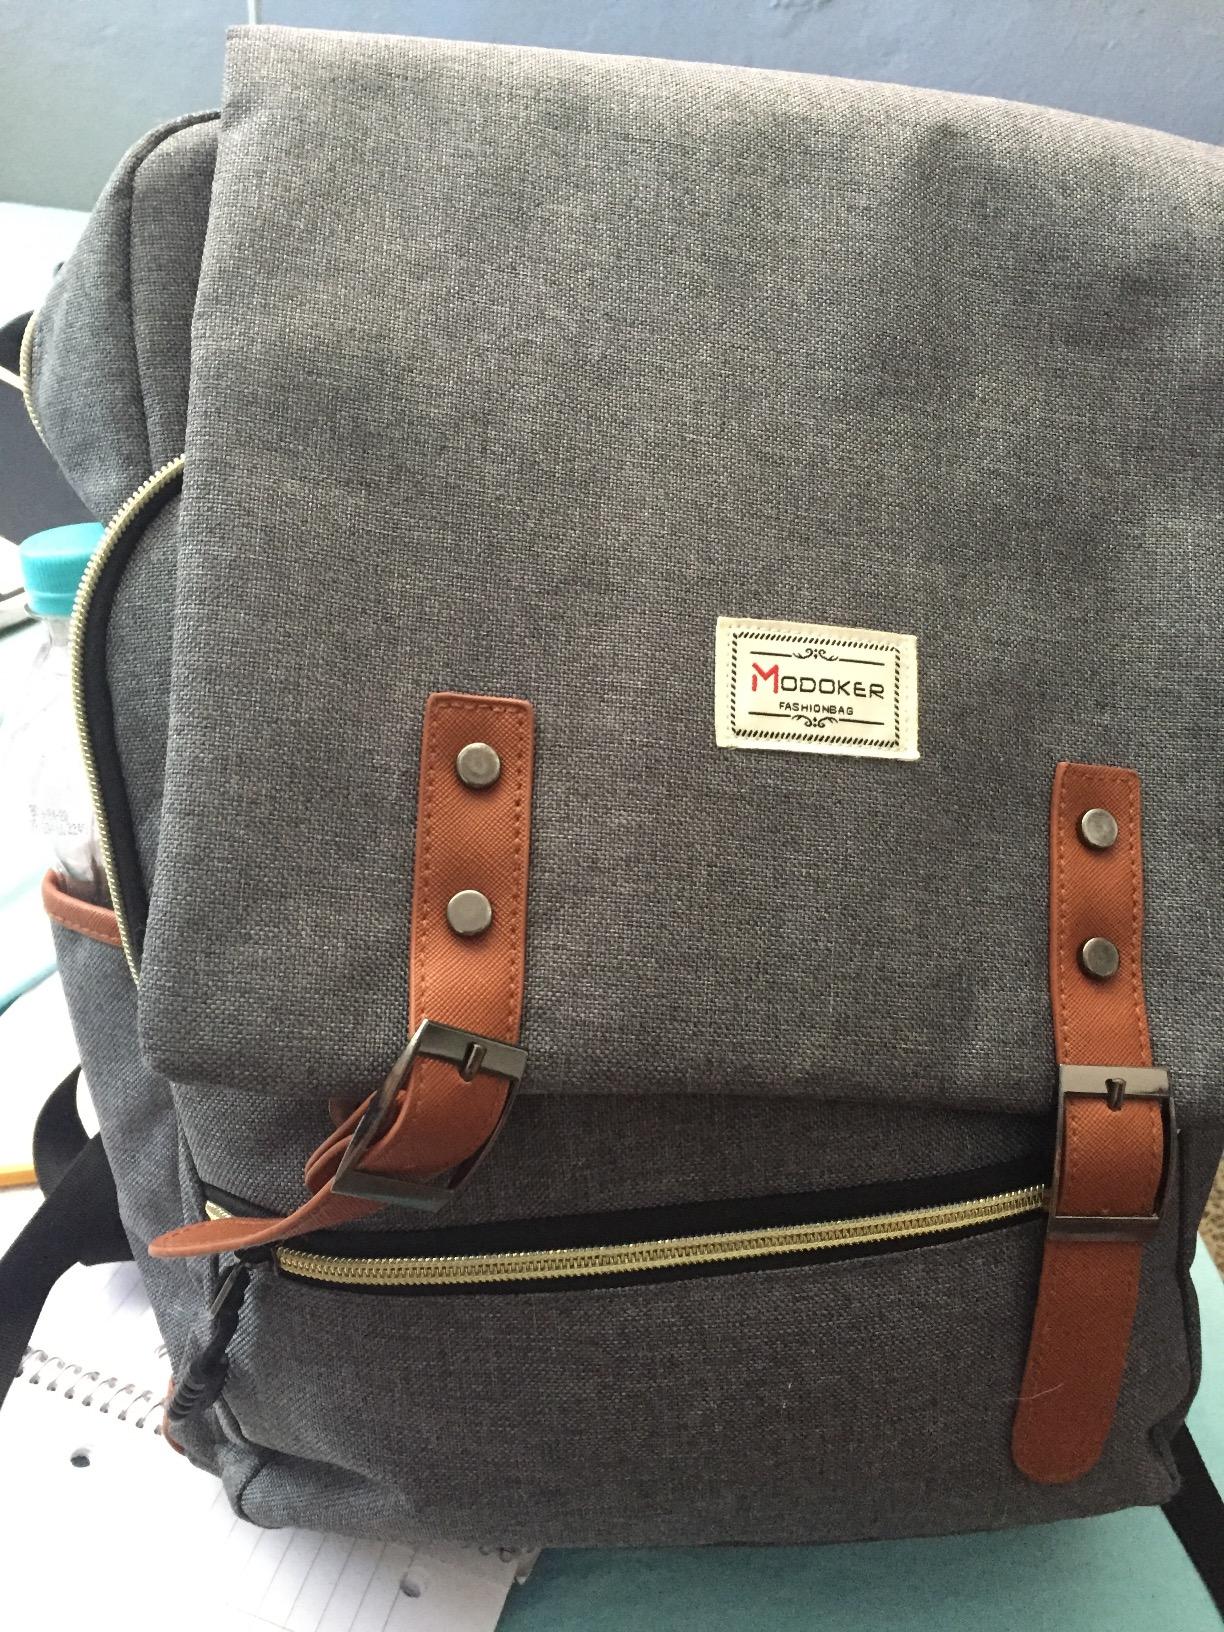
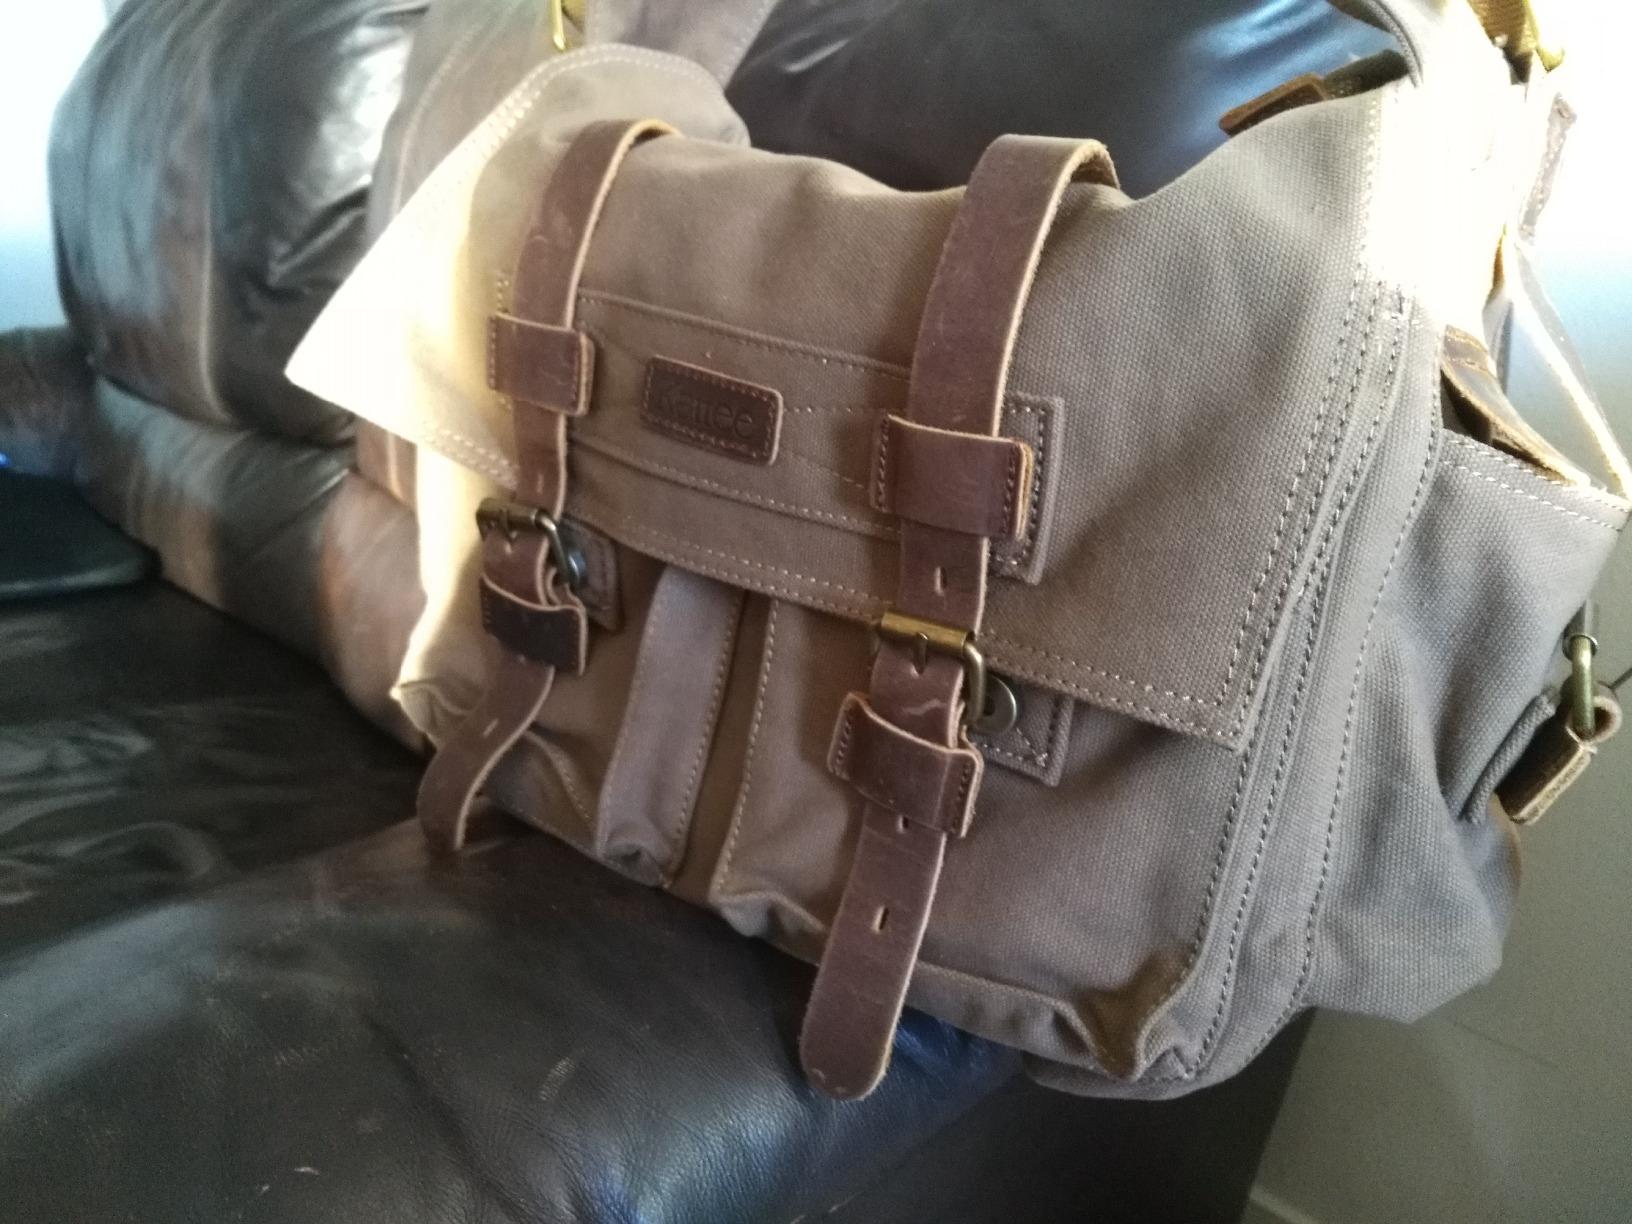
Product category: bag
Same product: no